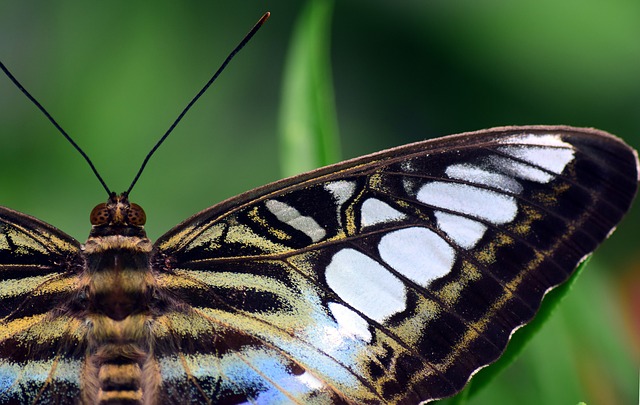
Label: butterfly